Tenuta Reale (Viareggio)

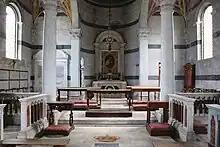
mausoleum

When contracted by Maria Luisa in the late 1810s, Nottolini designed a large landscaping project which covered the pine forest area known as Pineta di Levante, stretching for some 4 km along the sea coast from Viareggio to the border between the duchies of Lucca and Tuscany. Its axis was to be a large avenue parallel to the coastline, with perpendicular paths and specific areas designed for different types of vegetation. Some sources state that the centre of the estate was to be a hunting cottage, but others refer to a grandiose residential design, a palace intended to impress. Carlo Ludovico asked Nottolini to scale down the project. Eventually the residence was to consist of 3 separate buildings; the central one was intended as "residenza signorile", to be flanked by 2 other buildings supposed to accommodate servants and as stables, magazines, workshops, a forge, a carriage house and similar. In the 1840s the central edifice was enlarged with side wings, which connected all 3 buildings.